Hanford Engineer Works

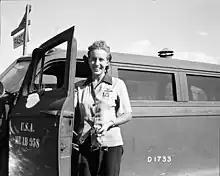
Driver at the Hanford Engineer Works

After an accident in which seven workers died when a tank being moved into position was dropped from a crane, the union asked for local representation. Groves declined the request, but Matthias agreed to collect union dues on behalf of the union. This did not keep the workers from striking, and there were a series of wildcat strikes and stoppages. Nonetheless, the industrial relations record of the Hanford Engineer Works was good. Of 126,265,662 man-hours worked by the construction workforce between December 1943 and December 1946, 15,060 man-hours (0.011 percent) were lost due to stoppages, and 205 of these were disputes with management; the other 14,855 man-hours lost were due to jurisdictional disputes.